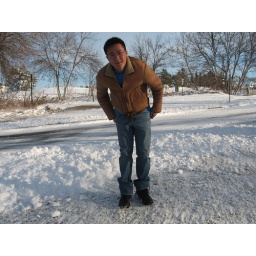
The lake near my house in Minnesota